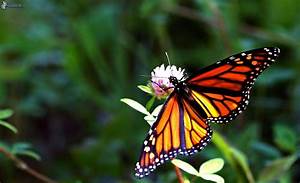
Label: farfalla